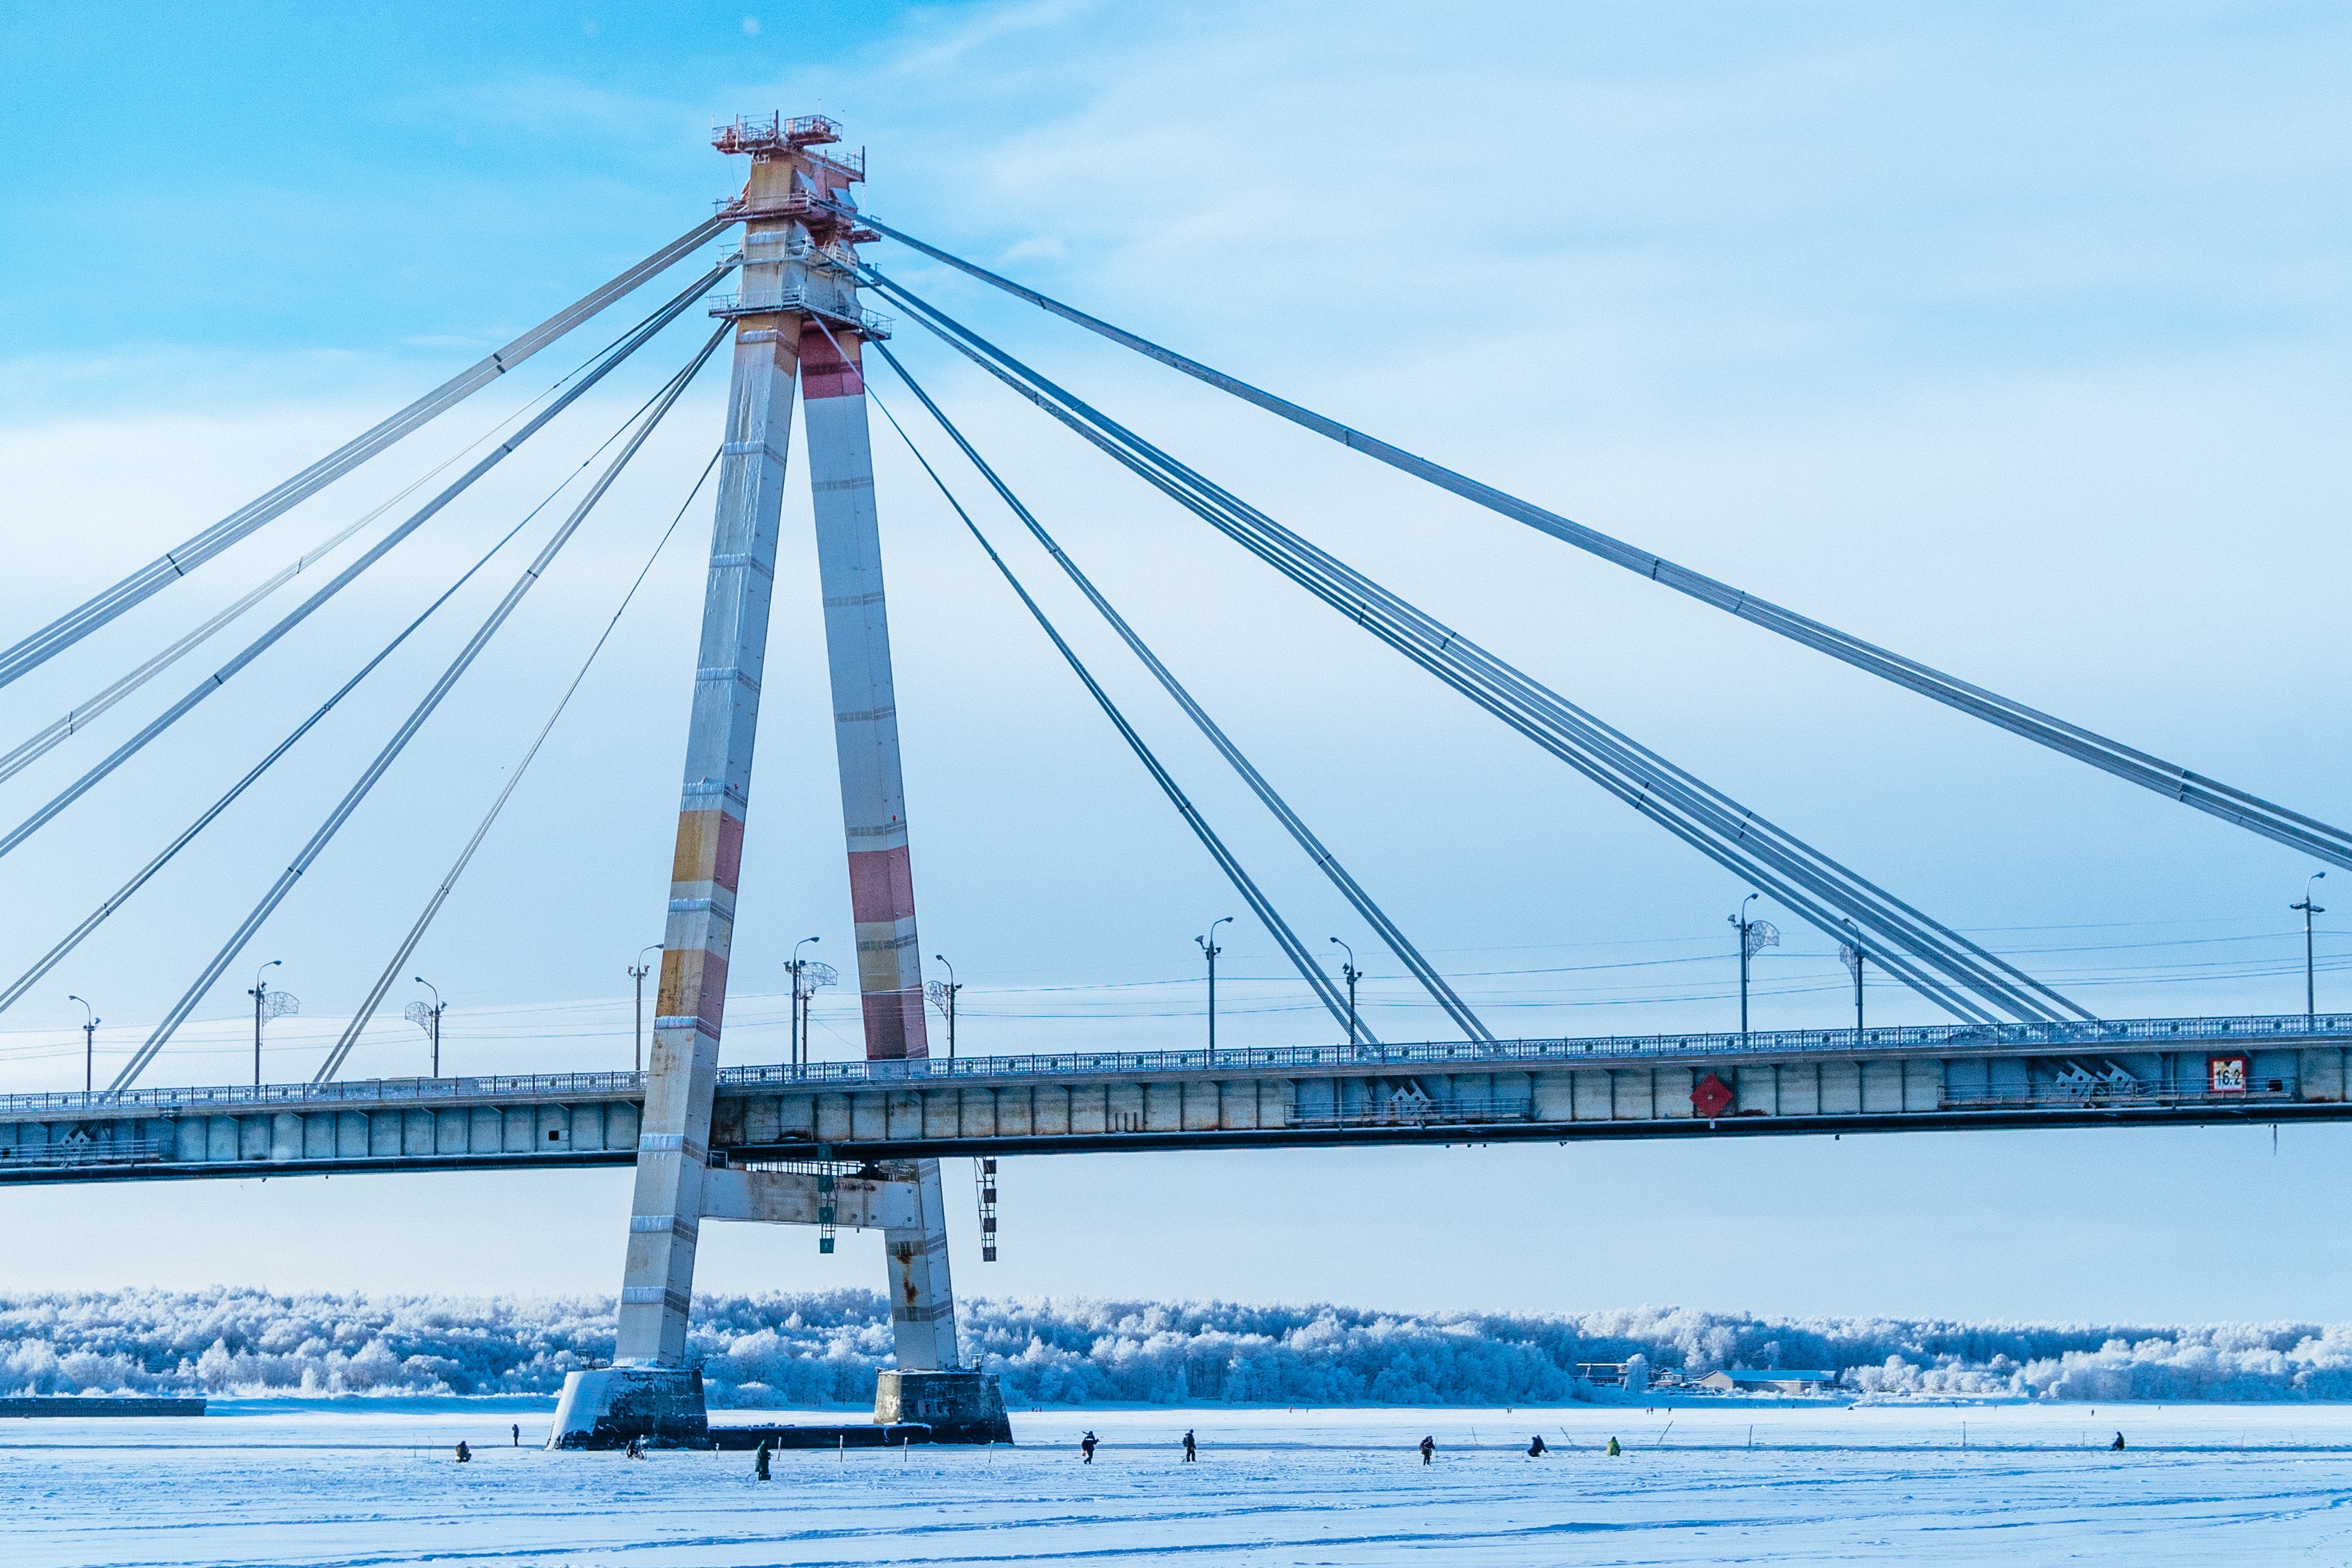
bridge, suspension bridge, cable stayed bridge, transporter bridge, nonbuilding structure